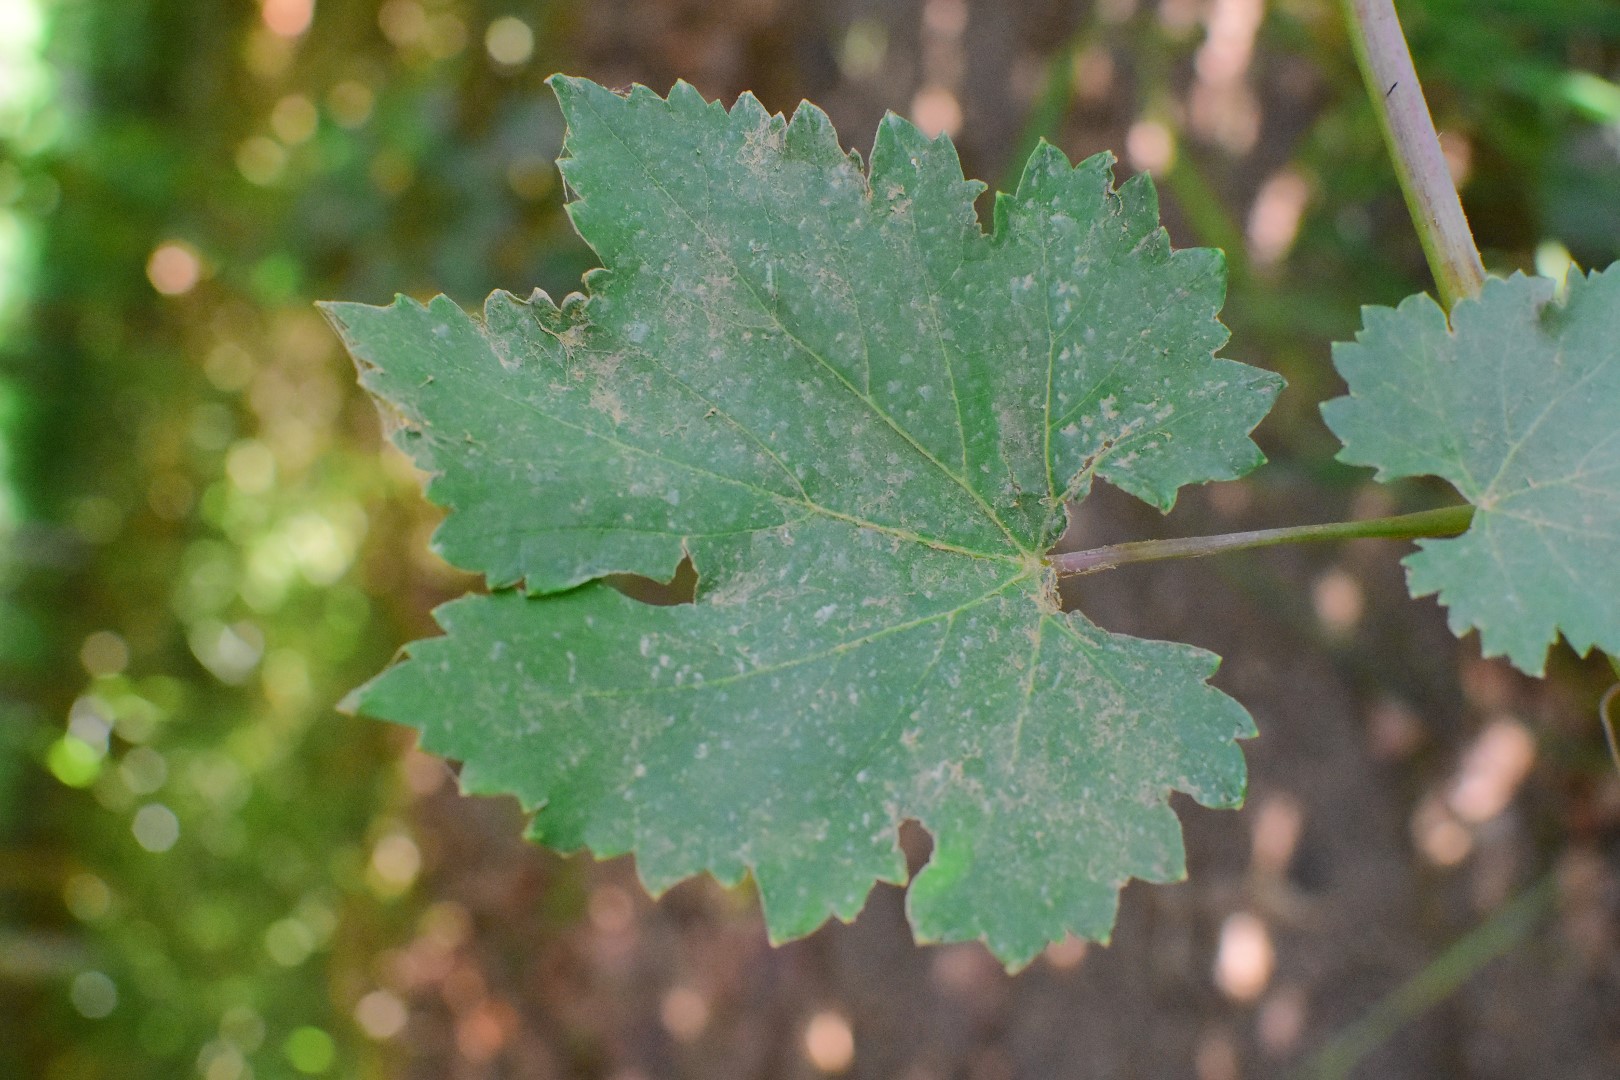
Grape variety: Deas Al-Annz